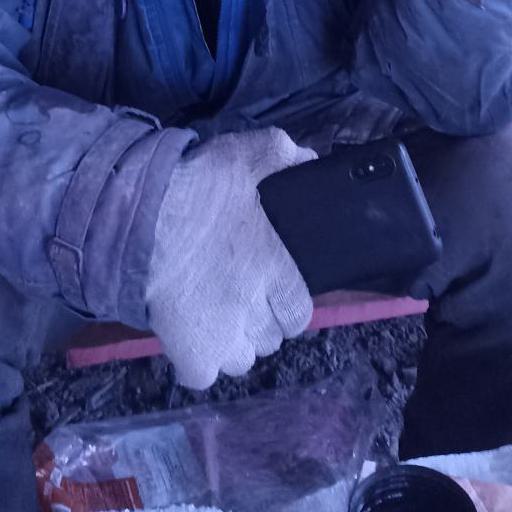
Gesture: no_gesture